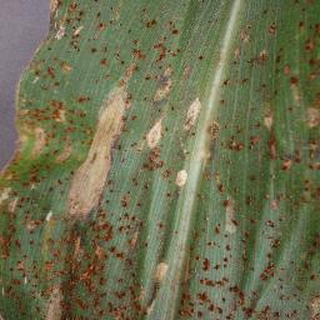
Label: corn_northern_leaf_blight